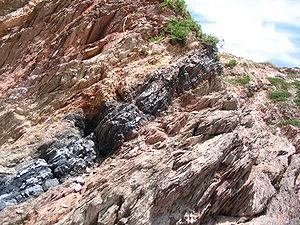
Estran de Brétignolles, Vendée, F. Banc d'ampélite